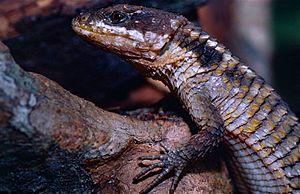
Cordylus tropidosternum est une espèce de sauriens de la famille des Cordylidae.